Klostermosegaard Brickworks

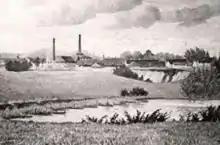
Klostermosegaard Brickworks

Klostermosegaard Brickworks (Danish: Klostermosegaard Teglværk) was a brickyard in Helsingør, Denmark. Only the main building from 1861 has survived. It is located at Klostermosevej 117.